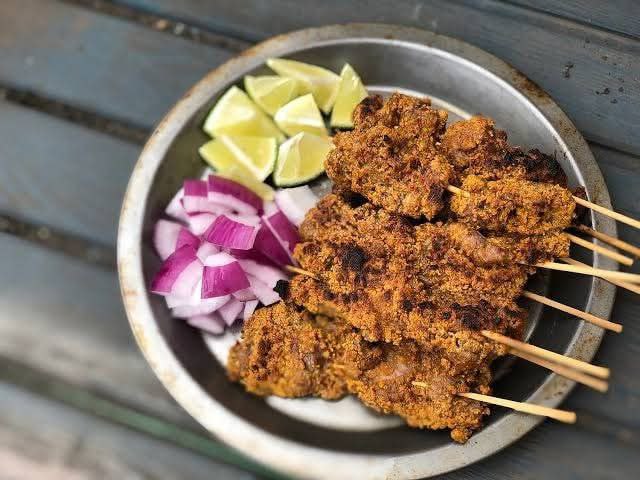
الوصف بالفصحى: طبق يحتوي على الدجاج المتبل بزبدة الفول السوداني و بجانبه قطع من الليمون و البصل
الوصف بالعامية السودانية: صحن فيهو أقاشي مع ليمون و بصل
التصنيف: Food & Drinks